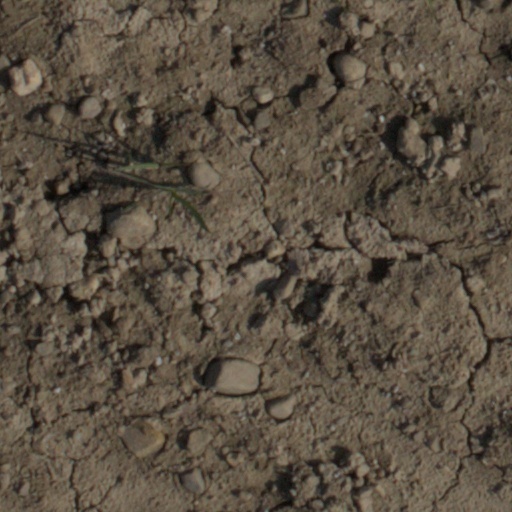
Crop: wheat